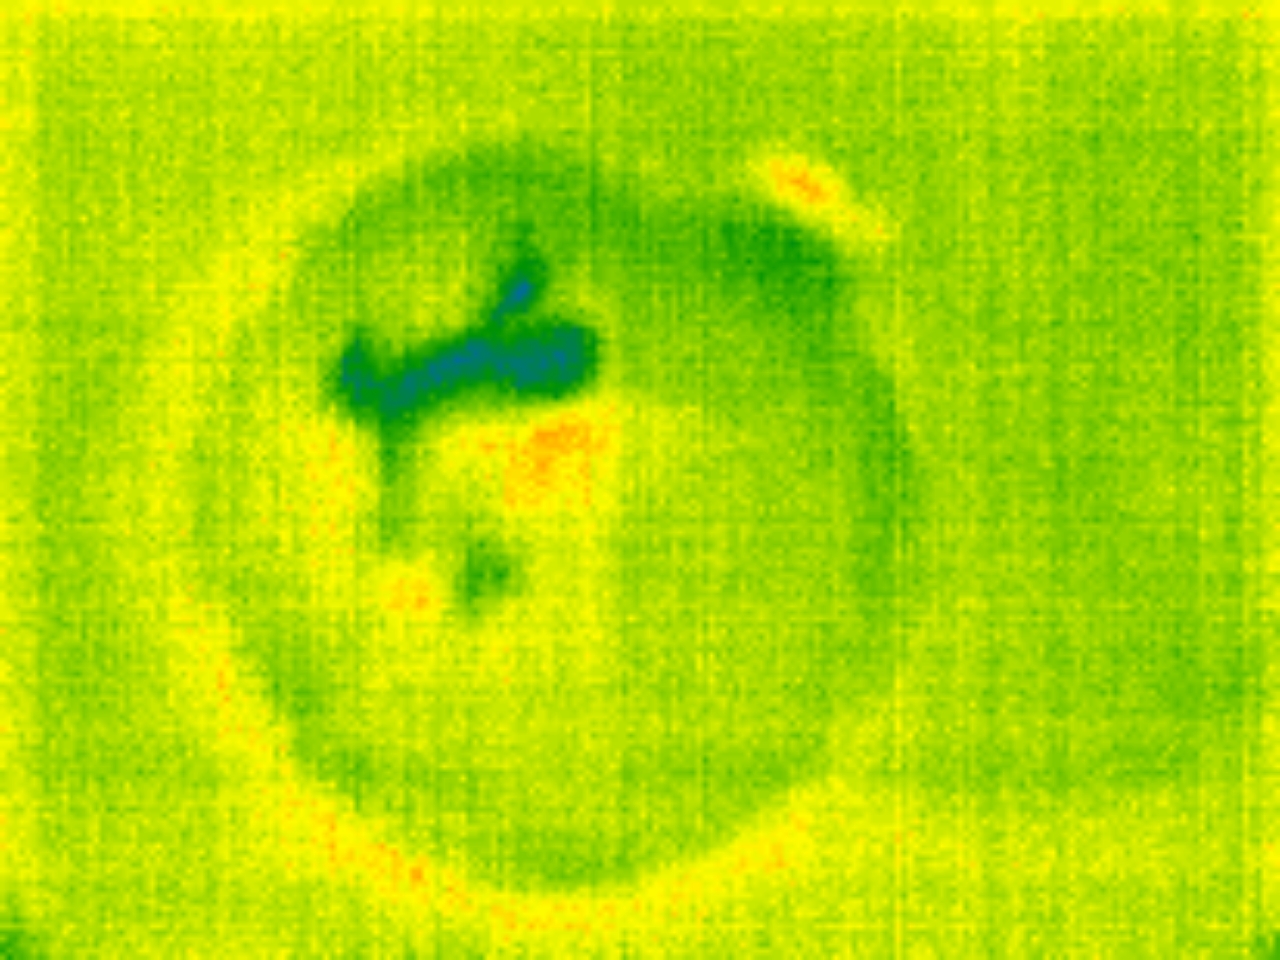
Label: Minor Defect